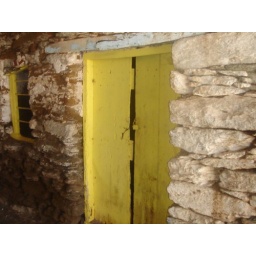
yellow door in ioulis